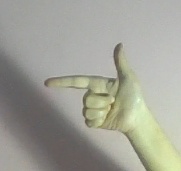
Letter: yaa